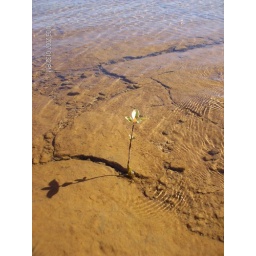
plant in water